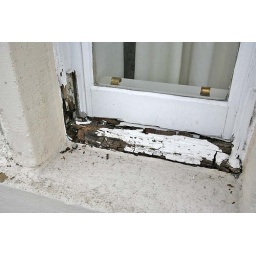
Dry rot in wood window sill - ground floor front (private flat)